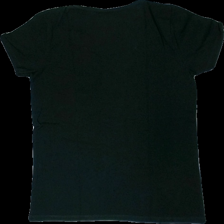
View: back
Type: T-shirt
Category: Ladies
Brand: Newbody
Colors: Black
Material: 100% cotton
Cut: C-collar
Size: M
Season: All
Price range: 50-100
Recommended usage: Reuse